2015 National League Championship Series

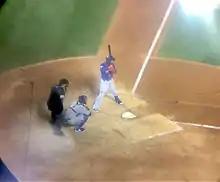
Flores batting before hitting his single.

In the bottom of the fifth, Wilmer Flores and Lagares would both reach on one-out singles against Lester, bringing up Harvey with runners on first and second. The Met starter attempted to move the runners over with a sacrifice bunt, but did so right towards the first baseman Rizzo who fired over to third to force out Flores for the second out of the inning. The third baseman Kris Bryant attempted to make a return throw to first base which may have forced out Harvey for a double play, but Bryant fumbled the ball from his glove hand to his throwing hand, allowing the inning to continue. The next batter, Curtis Granderson, then blooped a single into center field to score Lagares and help the Mets regain the lead.